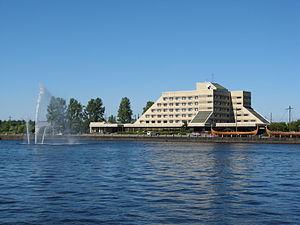
Salakkalahti est une baie maritime et un ancien quartier de Vyborg.